1964 European Nations' Cup qualifying

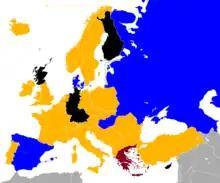
Euro 1964 qualifiers

The qualification was a knockout tournament where the teams would play a two-legged tie on a home-and-away basis. If the aggregate scores were level at the end of the tie, a third leg was played at a neutral venue to decide the winners. It consisted of a preliminary round, a round of 16, and a quarter-final round. The four quarter-final winners would qualify for the tournament proper; one of those four countries would then be chosen to host it.